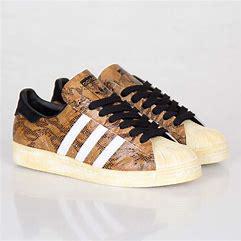
Brand: Adidas
Model: Superstar 80S